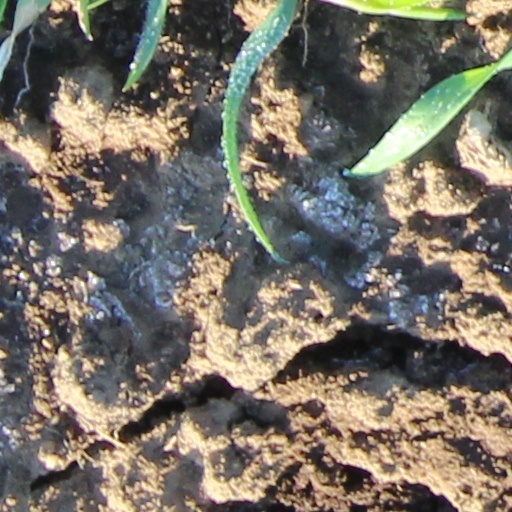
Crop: wheat